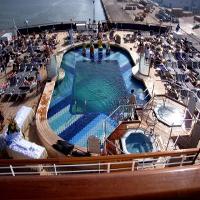
Weather: sun or clear